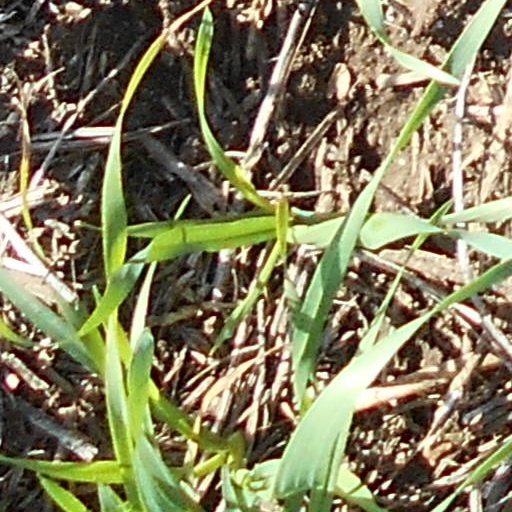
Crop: wheat